History of Sarawak

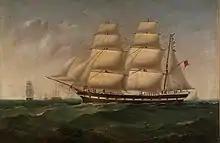
A barque named "Rajah of Sarawak", in honour of James Brooke, operating between Swansea in the UK, Australia, and the East Indies from the late 1840s.

James Brooke ruled the area and expanded the territory northwards until his death in 1868. He was succeeded by his nephew Charles Anthoni Johnson Brooke, who in turn was succeeded by his son, Charles Vyner Brooke, on the condition that Charles Anthoni should rule in consultation with Vyner Brooke's brother Bertram Brooke. Both James and Charles Anthoni Johnson Brooke pressured Brunei to sign treaties as a strategy to acquire territories from Brunei and expand the territorial boundaries of Sarawak. In 1861, Brunei ceded the Bintulu region to James Brooke. Sarawak was recognised as an independent state by the United States in 1850 and the United Kingdom in 1864. The state issued its first currency as the Sarawak dollar in 1858. In 1883 Sarawak was extended to the Baram River (near Miri). Limbang was added to Sarawak in 1890. The final expansion of Sarawak occurred in 1905 when Lawas was ceded to the Brooke government. Sarawak was divided into five divisions, corresponding to territorial boundaries of the areas acquired by the Brookes through the years. Each division was headed by a Resident.